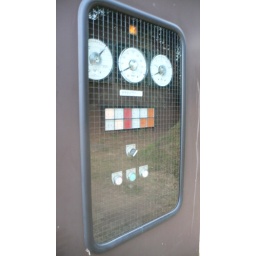
Strange apparatus near strange door in wall